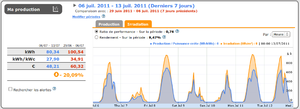
Logiciel pour monitoring photovoltaique
Comme tout système de production d'énergie, les générateurs photovoltaïques ont besoin d'être suivis pour détecter les pannes et vérifier leur bon fonctionnement.